Berkshire

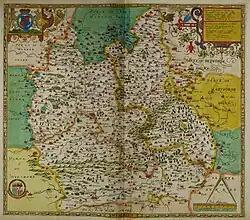
Hand-drawn map of Oxford, Buckinghamshire and Berkshire by Christopher Saxton from 1576.

All of the county is drained by the Thames. Berkshire divides into two topological (and associated geological) sections: east and west of Reading. North-east Berkshire has the low calciferous (limestone) m-shaped bends of the Thames south of which is a broader, clayey, gravelly former watery plain or belt from Earley to Windsor and beyond, south, are parcels and belts of uneroded higher sands, flints, shingles and lightly acid soil and in the north of the Bagshot Formation, north of Surrey and Hampshire. Swinley Forest (also known as Bracknell Forest), Windsor Great Park, Crowthorne and Stratfield Saye Woods have many pine, silver birch, and other lightly acid-soil trees. East of the grassy and wooded bends a large minority of East Berkshire's land mirrors the clay belt, being of low elevation and on the left (north) bank of the Thames: Slough, Eton, Eton Wick, Wraysbury, Horton, and Datchet. In the heart of the county Reading's northern suburb Caversham is also on that bank, but rises steeply into the Chiltern Hills.